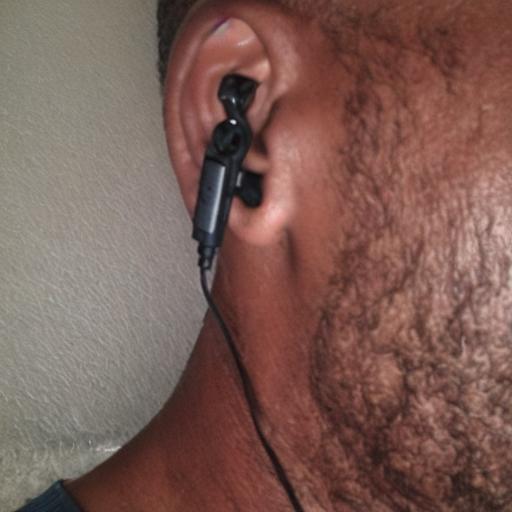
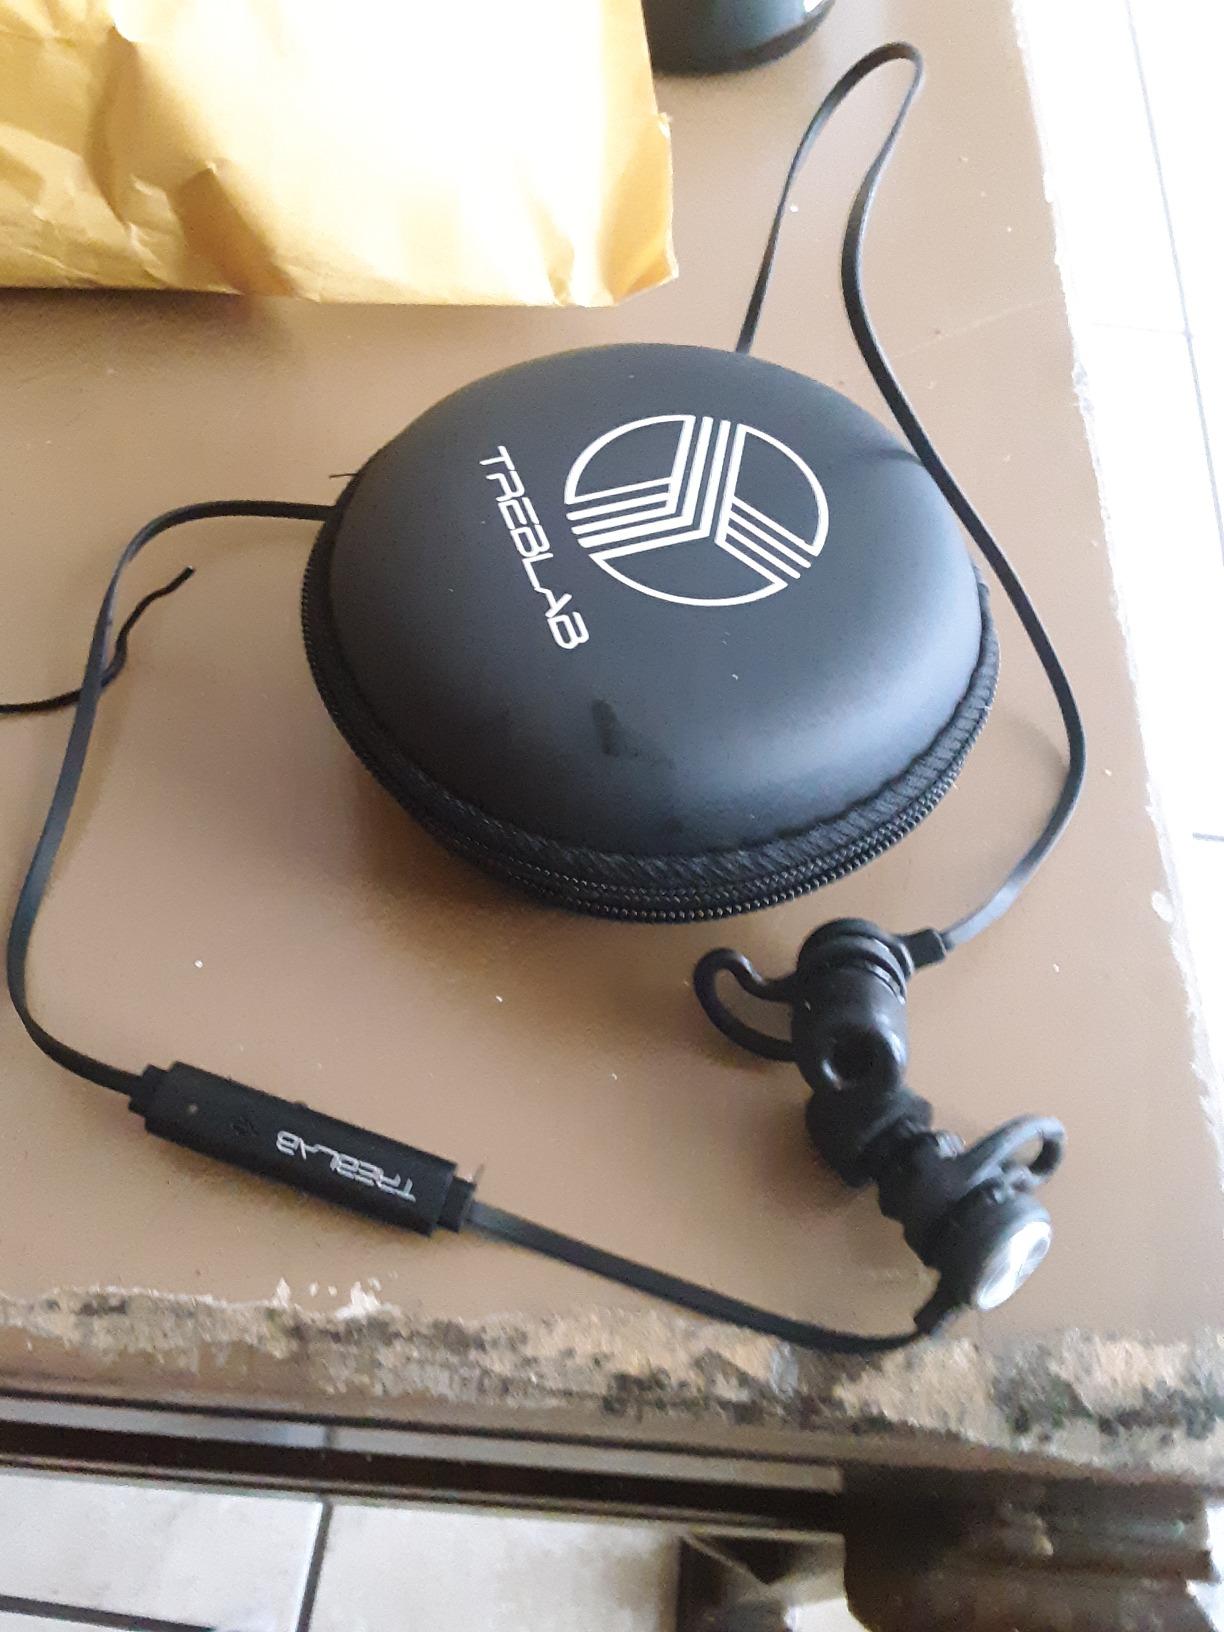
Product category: earbuds
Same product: no